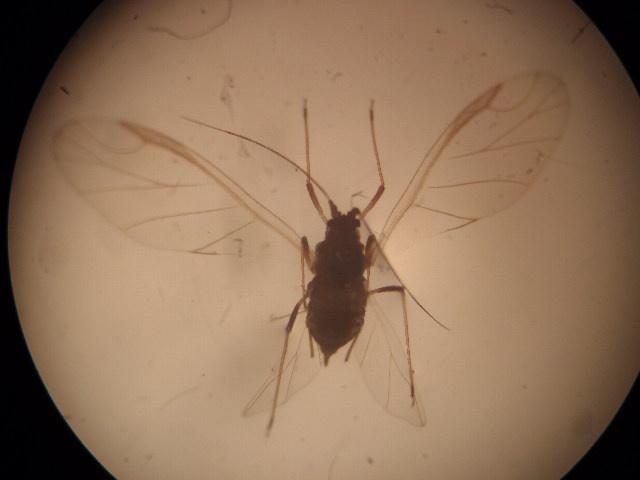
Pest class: green_peach_aphid